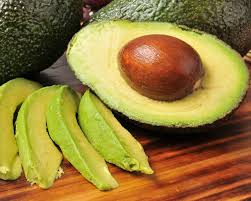
Label: Avocado